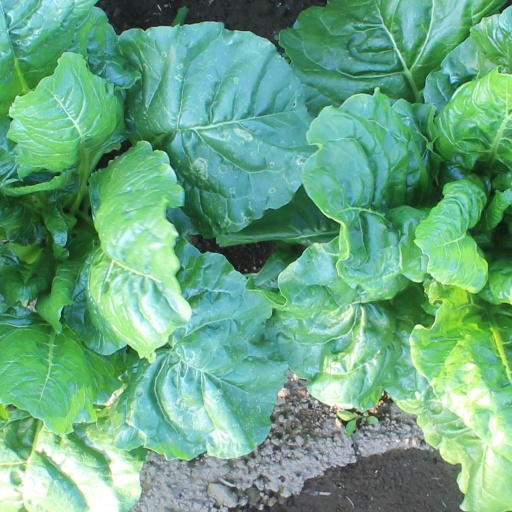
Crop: sugar beet